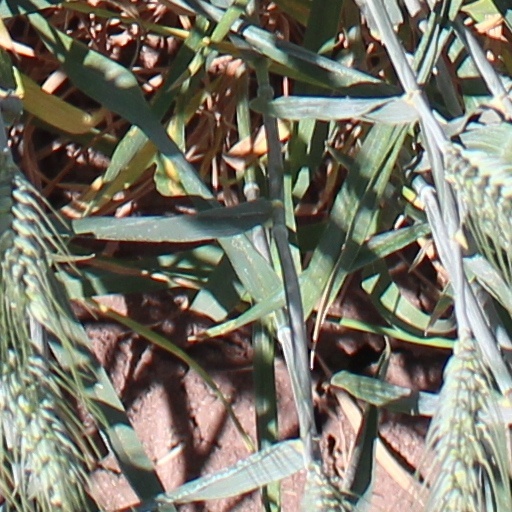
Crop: wheat